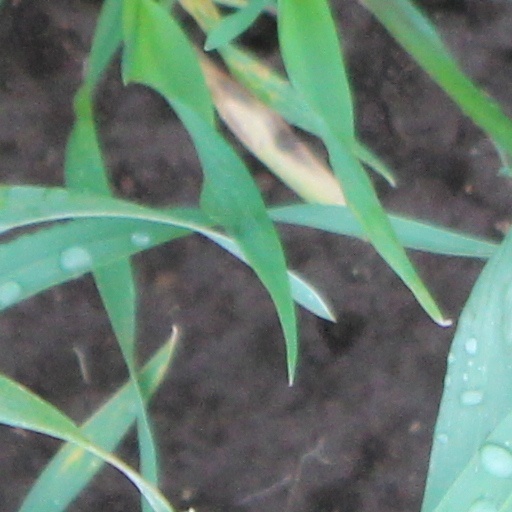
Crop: wheat